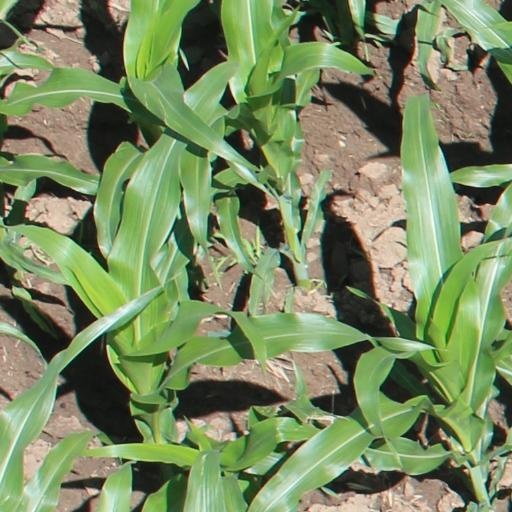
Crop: maize; corn